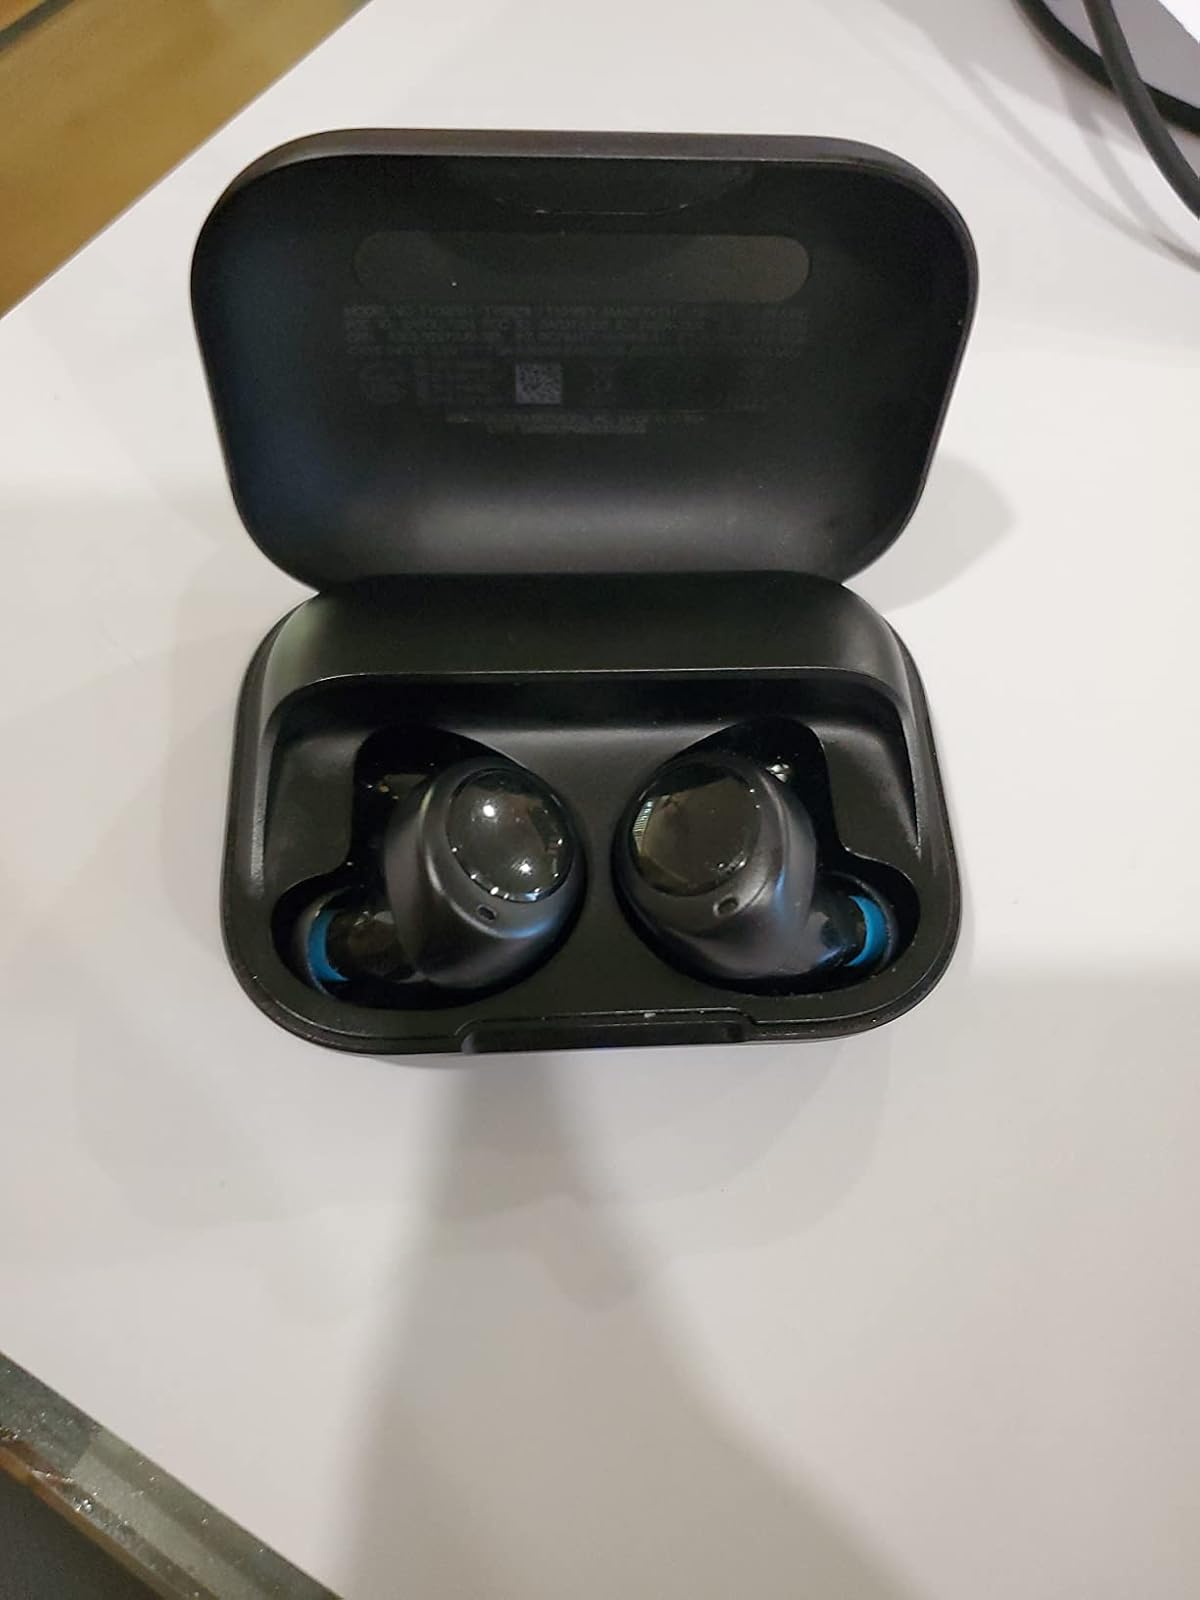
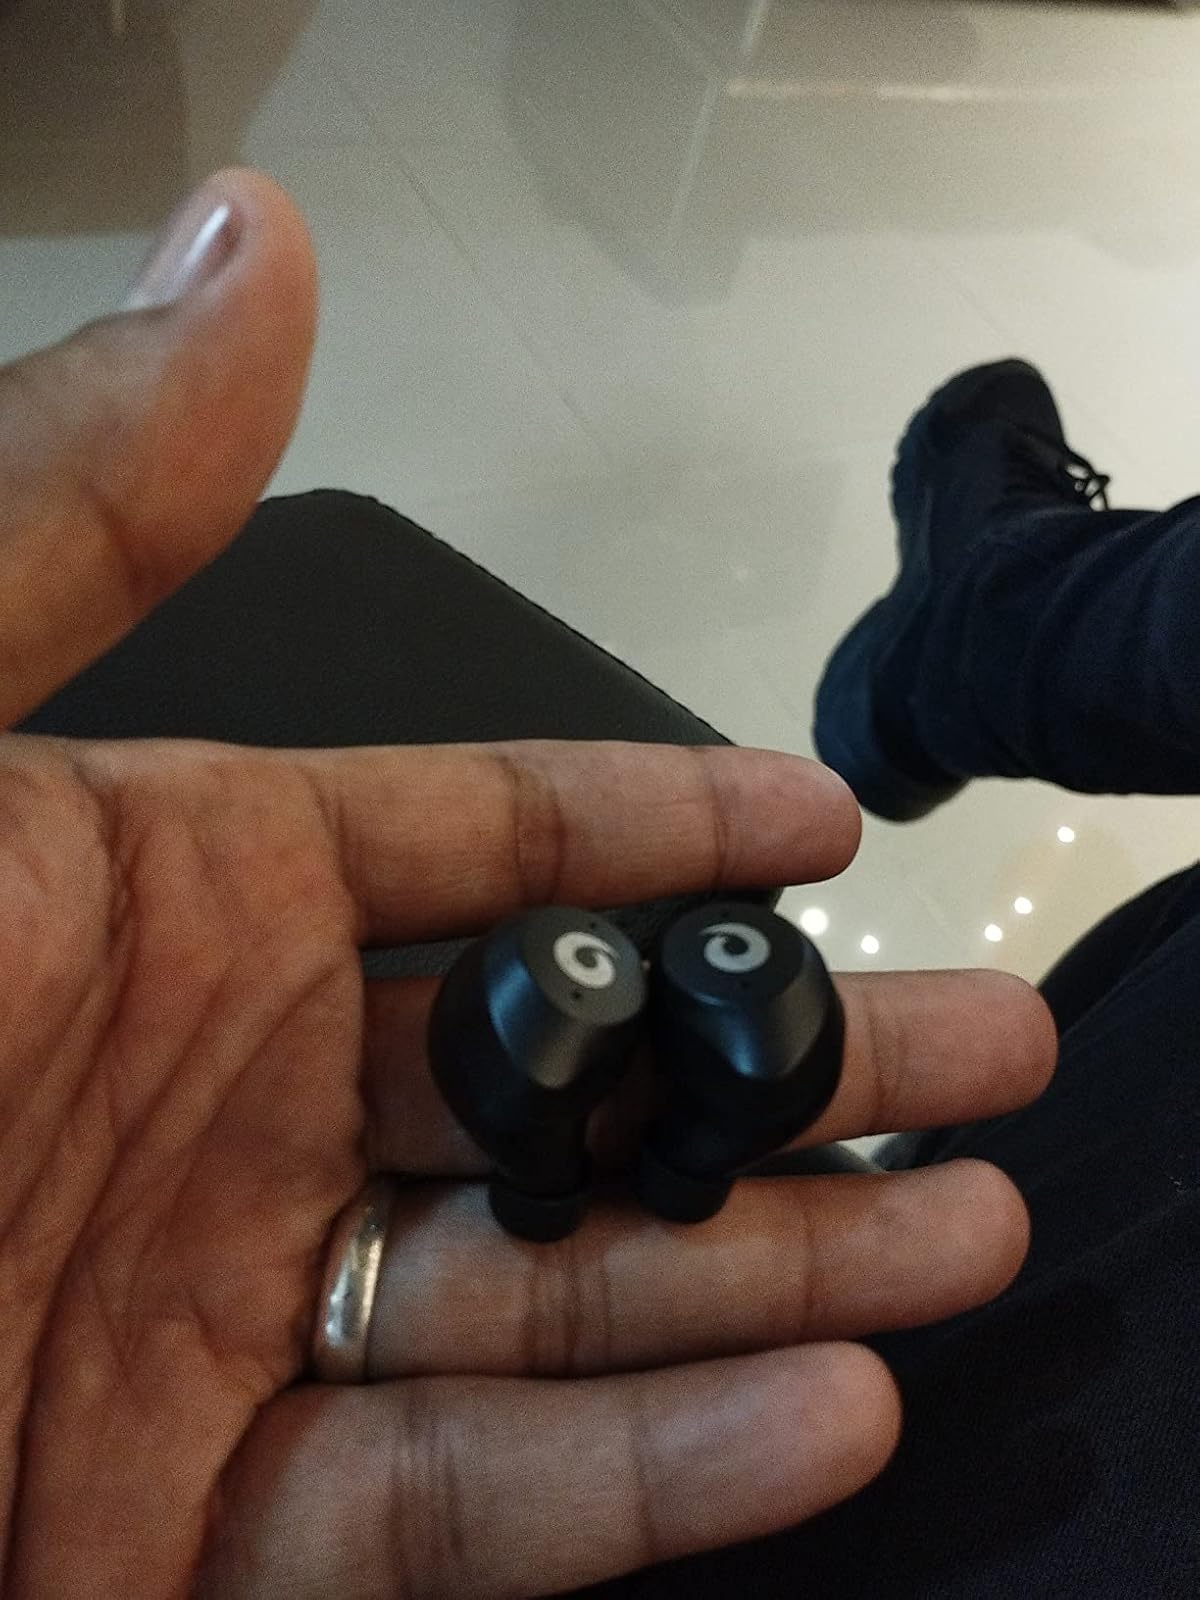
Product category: earbuds
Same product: no